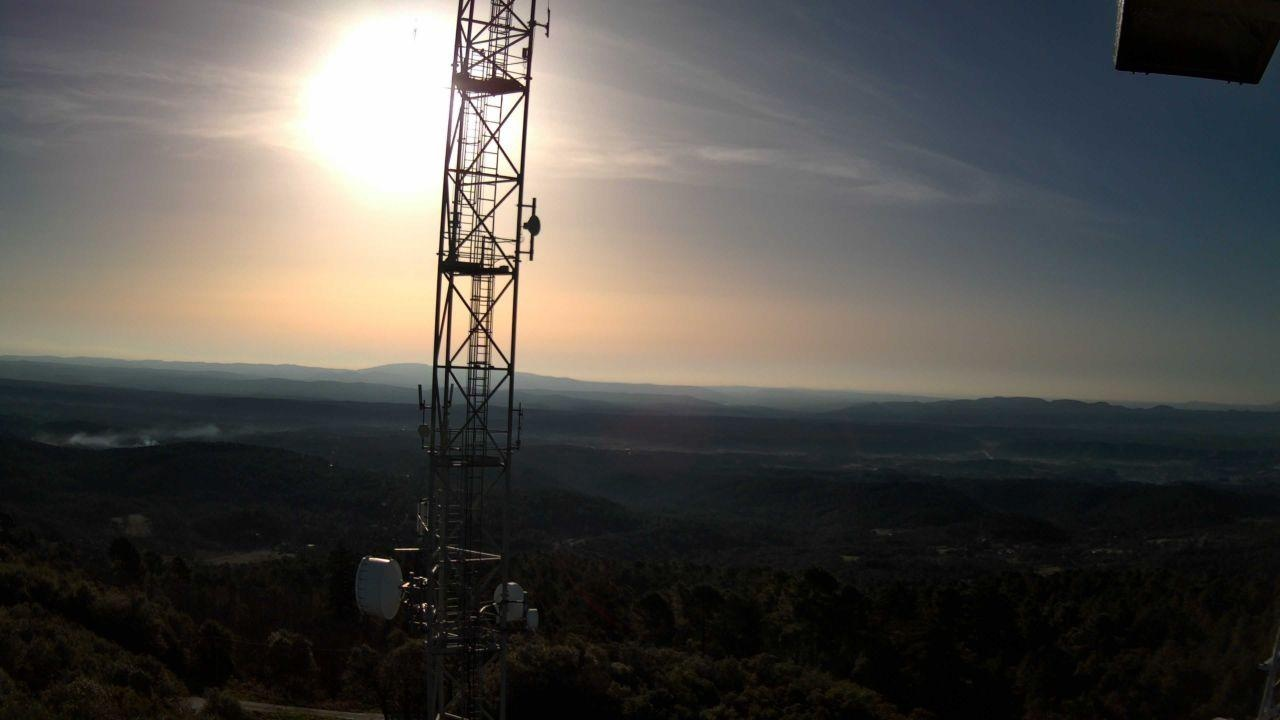
Fire: no
Smoke: yes